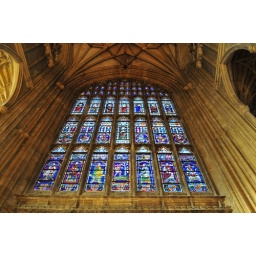
Stained glass window in Canterbury Cathedral